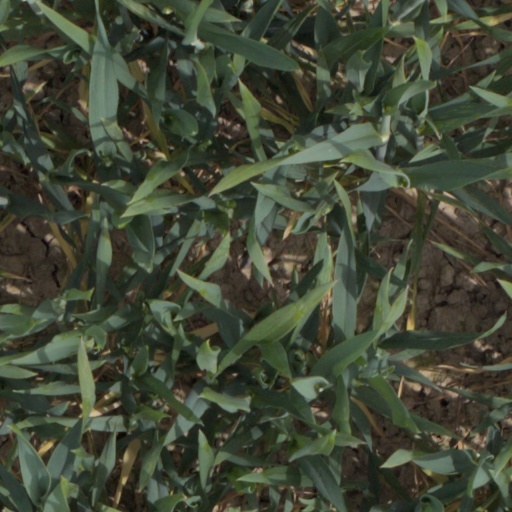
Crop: wheat